Paul Cornoyer

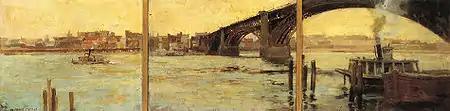
"A View of St. Louis: A Triptych", oil on canvas, 1898

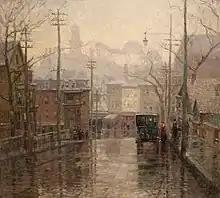
"After the Rain Gloucester"

Paul Cornoyer (1864–1923) was an American painter, currently best known for his popularly reproduced painting in an Impressionist, tonalist, and sometimes pointillist style.